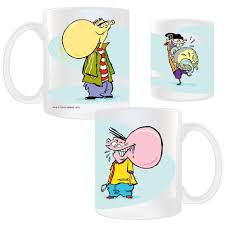
Portrait style: Cartoon Portrait